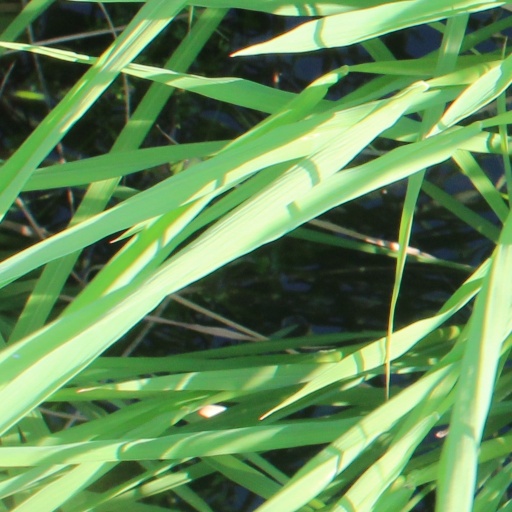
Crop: rice